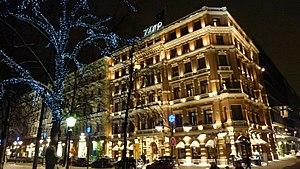
Un hôtel est un établissement commercial qui offre un service d'hébergement payant en chambres meublées à une clientèle de passage. En général, un hôtel assure l'entretien quotidien des chambres et des lits, ainsi que la fourniture du linge de toilette.